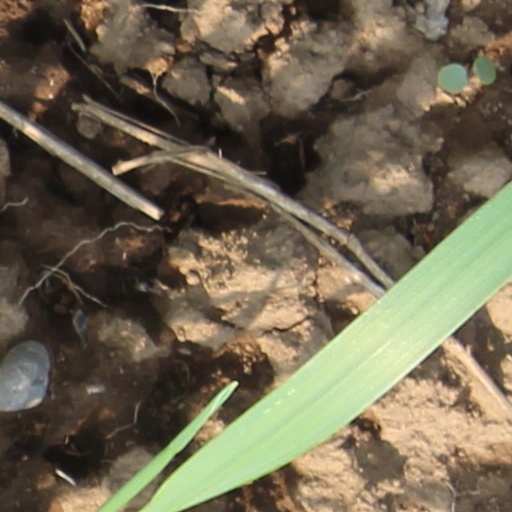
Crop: wheat